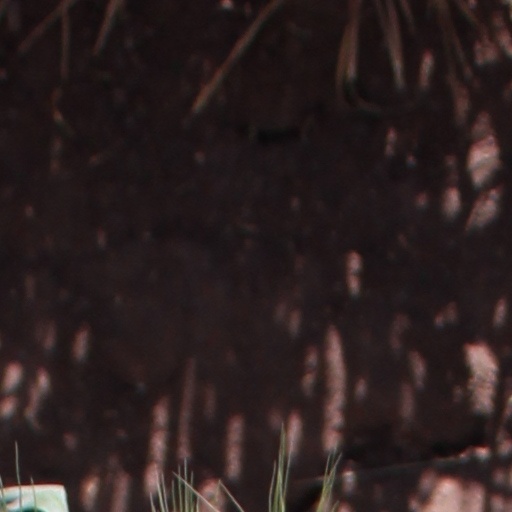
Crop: wheat